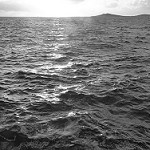
Label: B & W